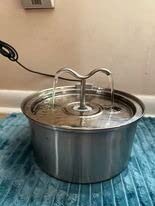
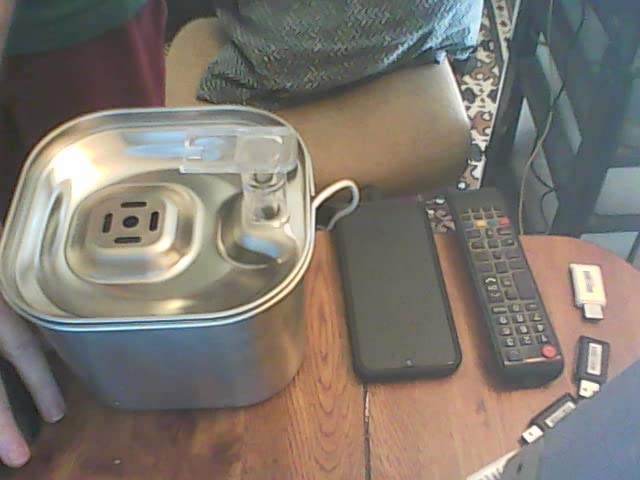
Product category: items_bowl
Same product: no